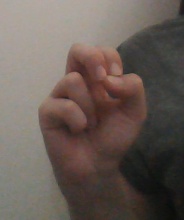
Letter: gaaf